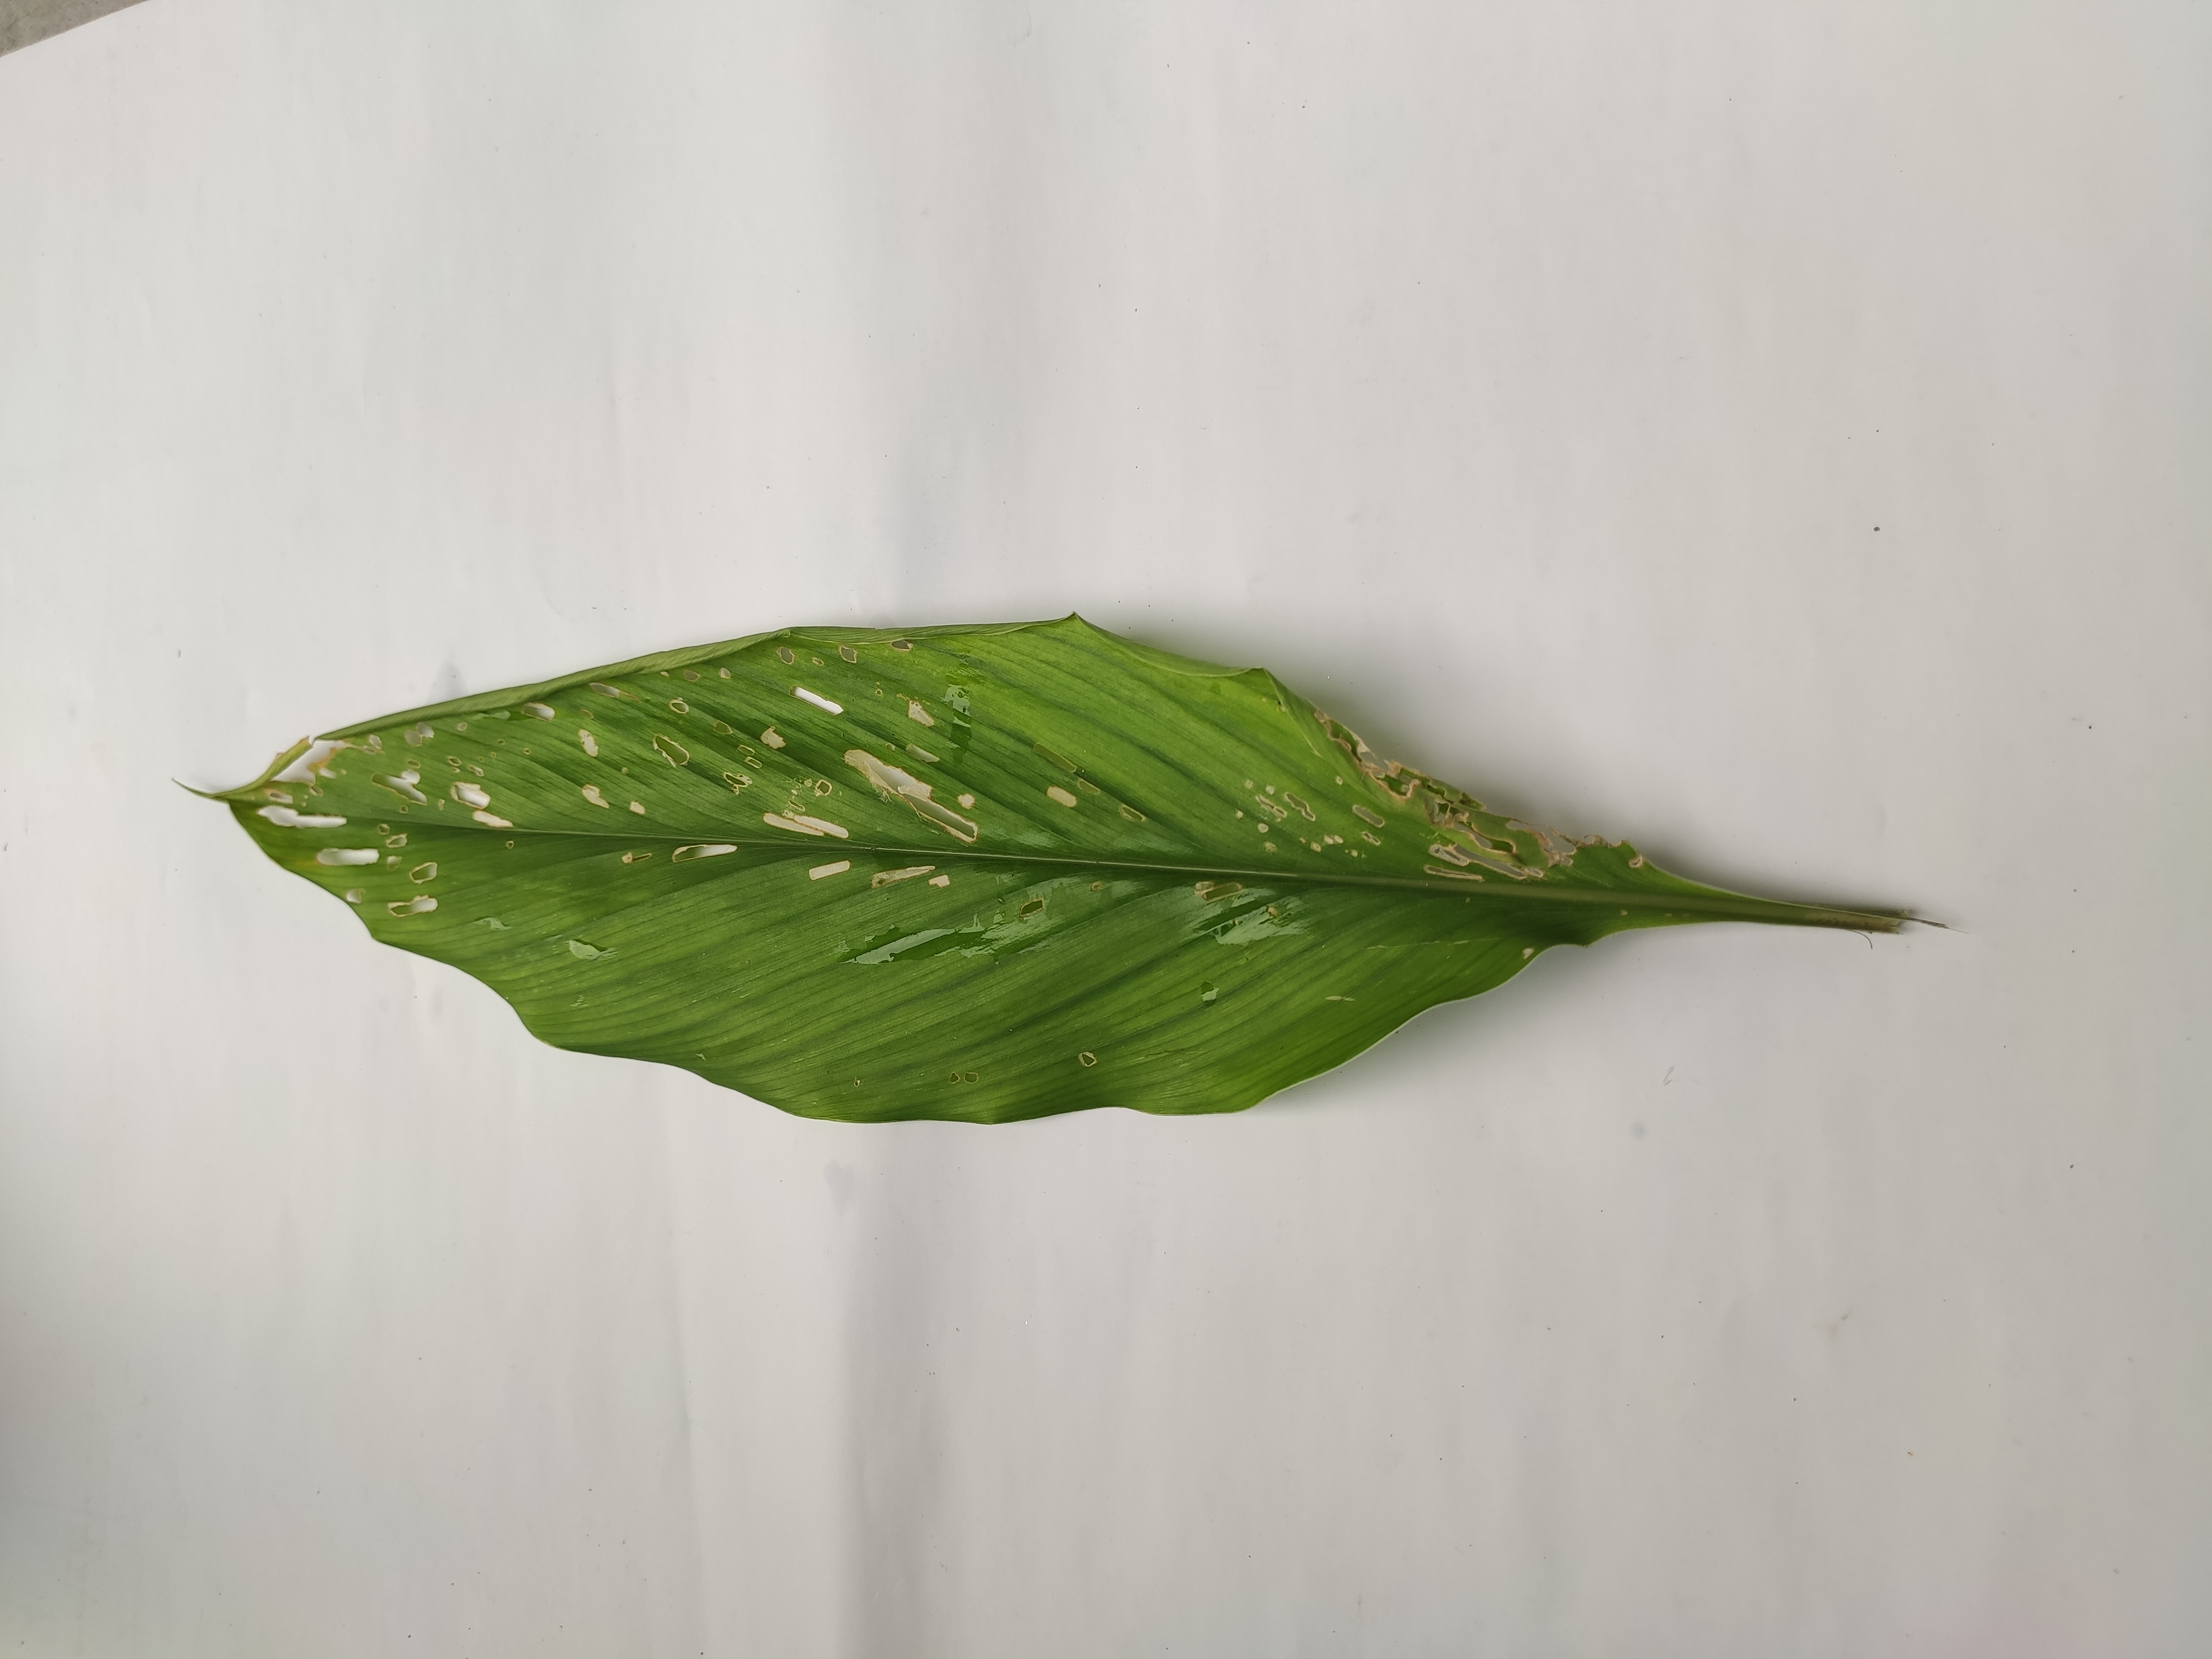
Label: Aphids_Disease